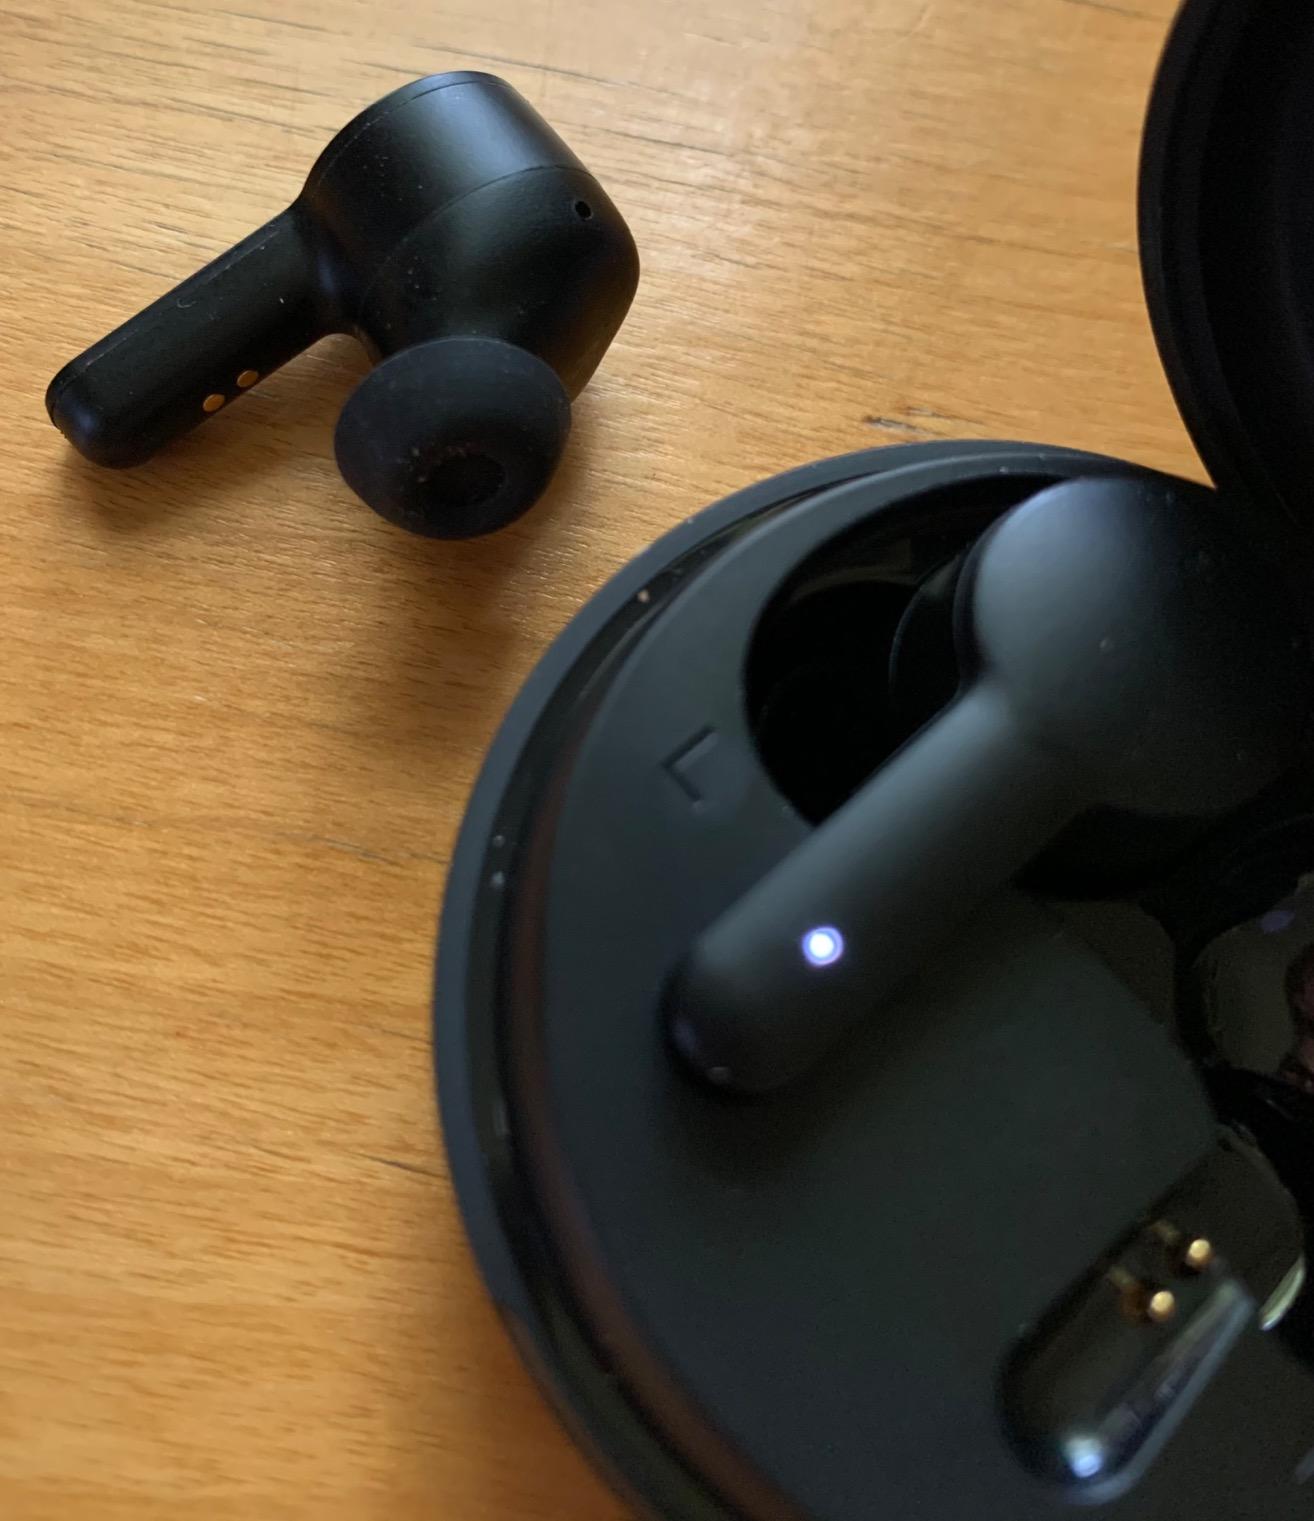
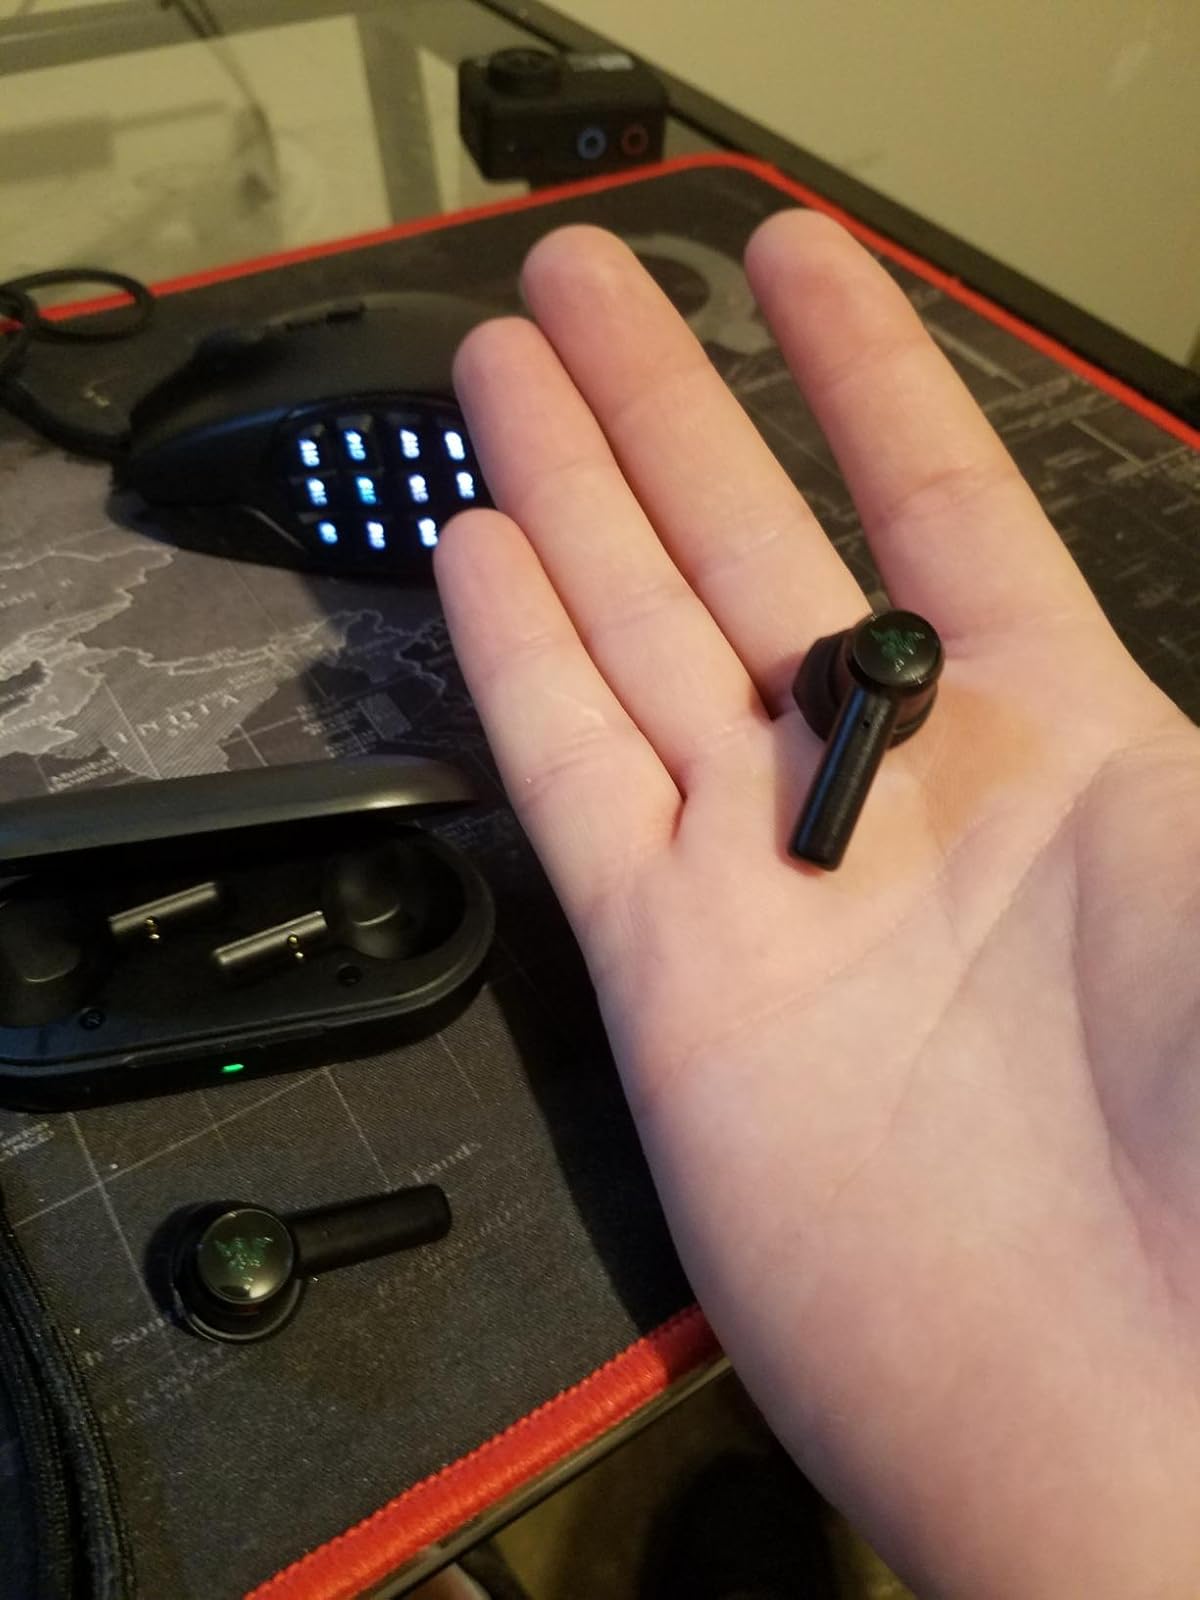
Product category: earbuds
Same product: no